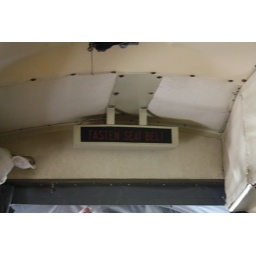
Is there any irony in having a fasten seat belts sign in an aircraft that willing seeks out a Tropical Systems.